Italian Peruvians

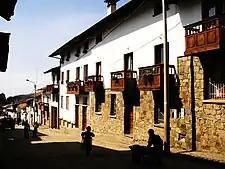
Lombard style Italian houses in Chacas, Ancash

After the collapse of guano exports, Peru's economy veered towards new sectors, such as industry, and even in this last case, the Italians were the protagonists. As an example, between 1880 and 1925, 45 of the total 106 industries founded in this period in Peru, were founded by Italians. A document of the time reported that: "In Lima, in Callao and in the departments of Libertad, Ica and Arequipa, the Italians own the majority of factories of wool and cotton yarn, shoes, wool and straw hats, liquor factories, cigarettes, chocolate, soap, furniture, water, beer, bread, pasta and biscuits, etc." In this context, some banks were born, including the "Banco Italiano" (1889), founded by the Italians.